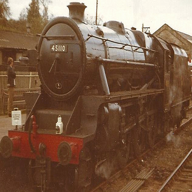
Vehicle type: Trains